My Baby's Daddy

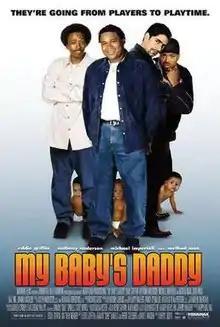
Theatrical release poster

My Baby's Daddy is a 2004 American comedy film, directed by Cheryl Dunye.